Benthos

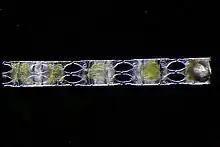

The sudden extinction event which killed the dinosaurs 66 million years ago also rendered extinct three-quarters of all other animal and plant species. However, deep-sea benthic forams flourished in the aftermath. In 2020 it was reported that researchers have examined the chemical composition of thousands of samples of these benthic forams and used their findings to build the most detailed climate record of Earth ever.